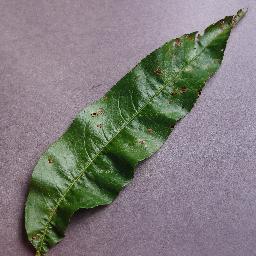
Label: Peach___Bacterial_spot